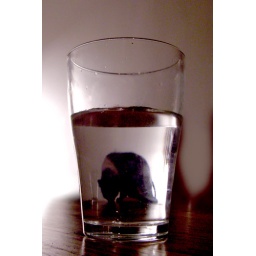
cat in a glass